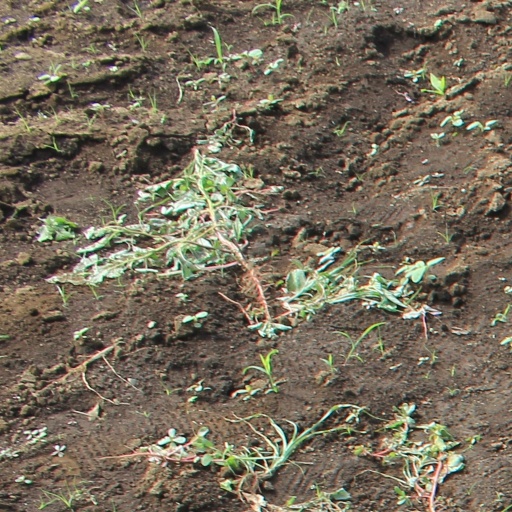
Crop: soybean